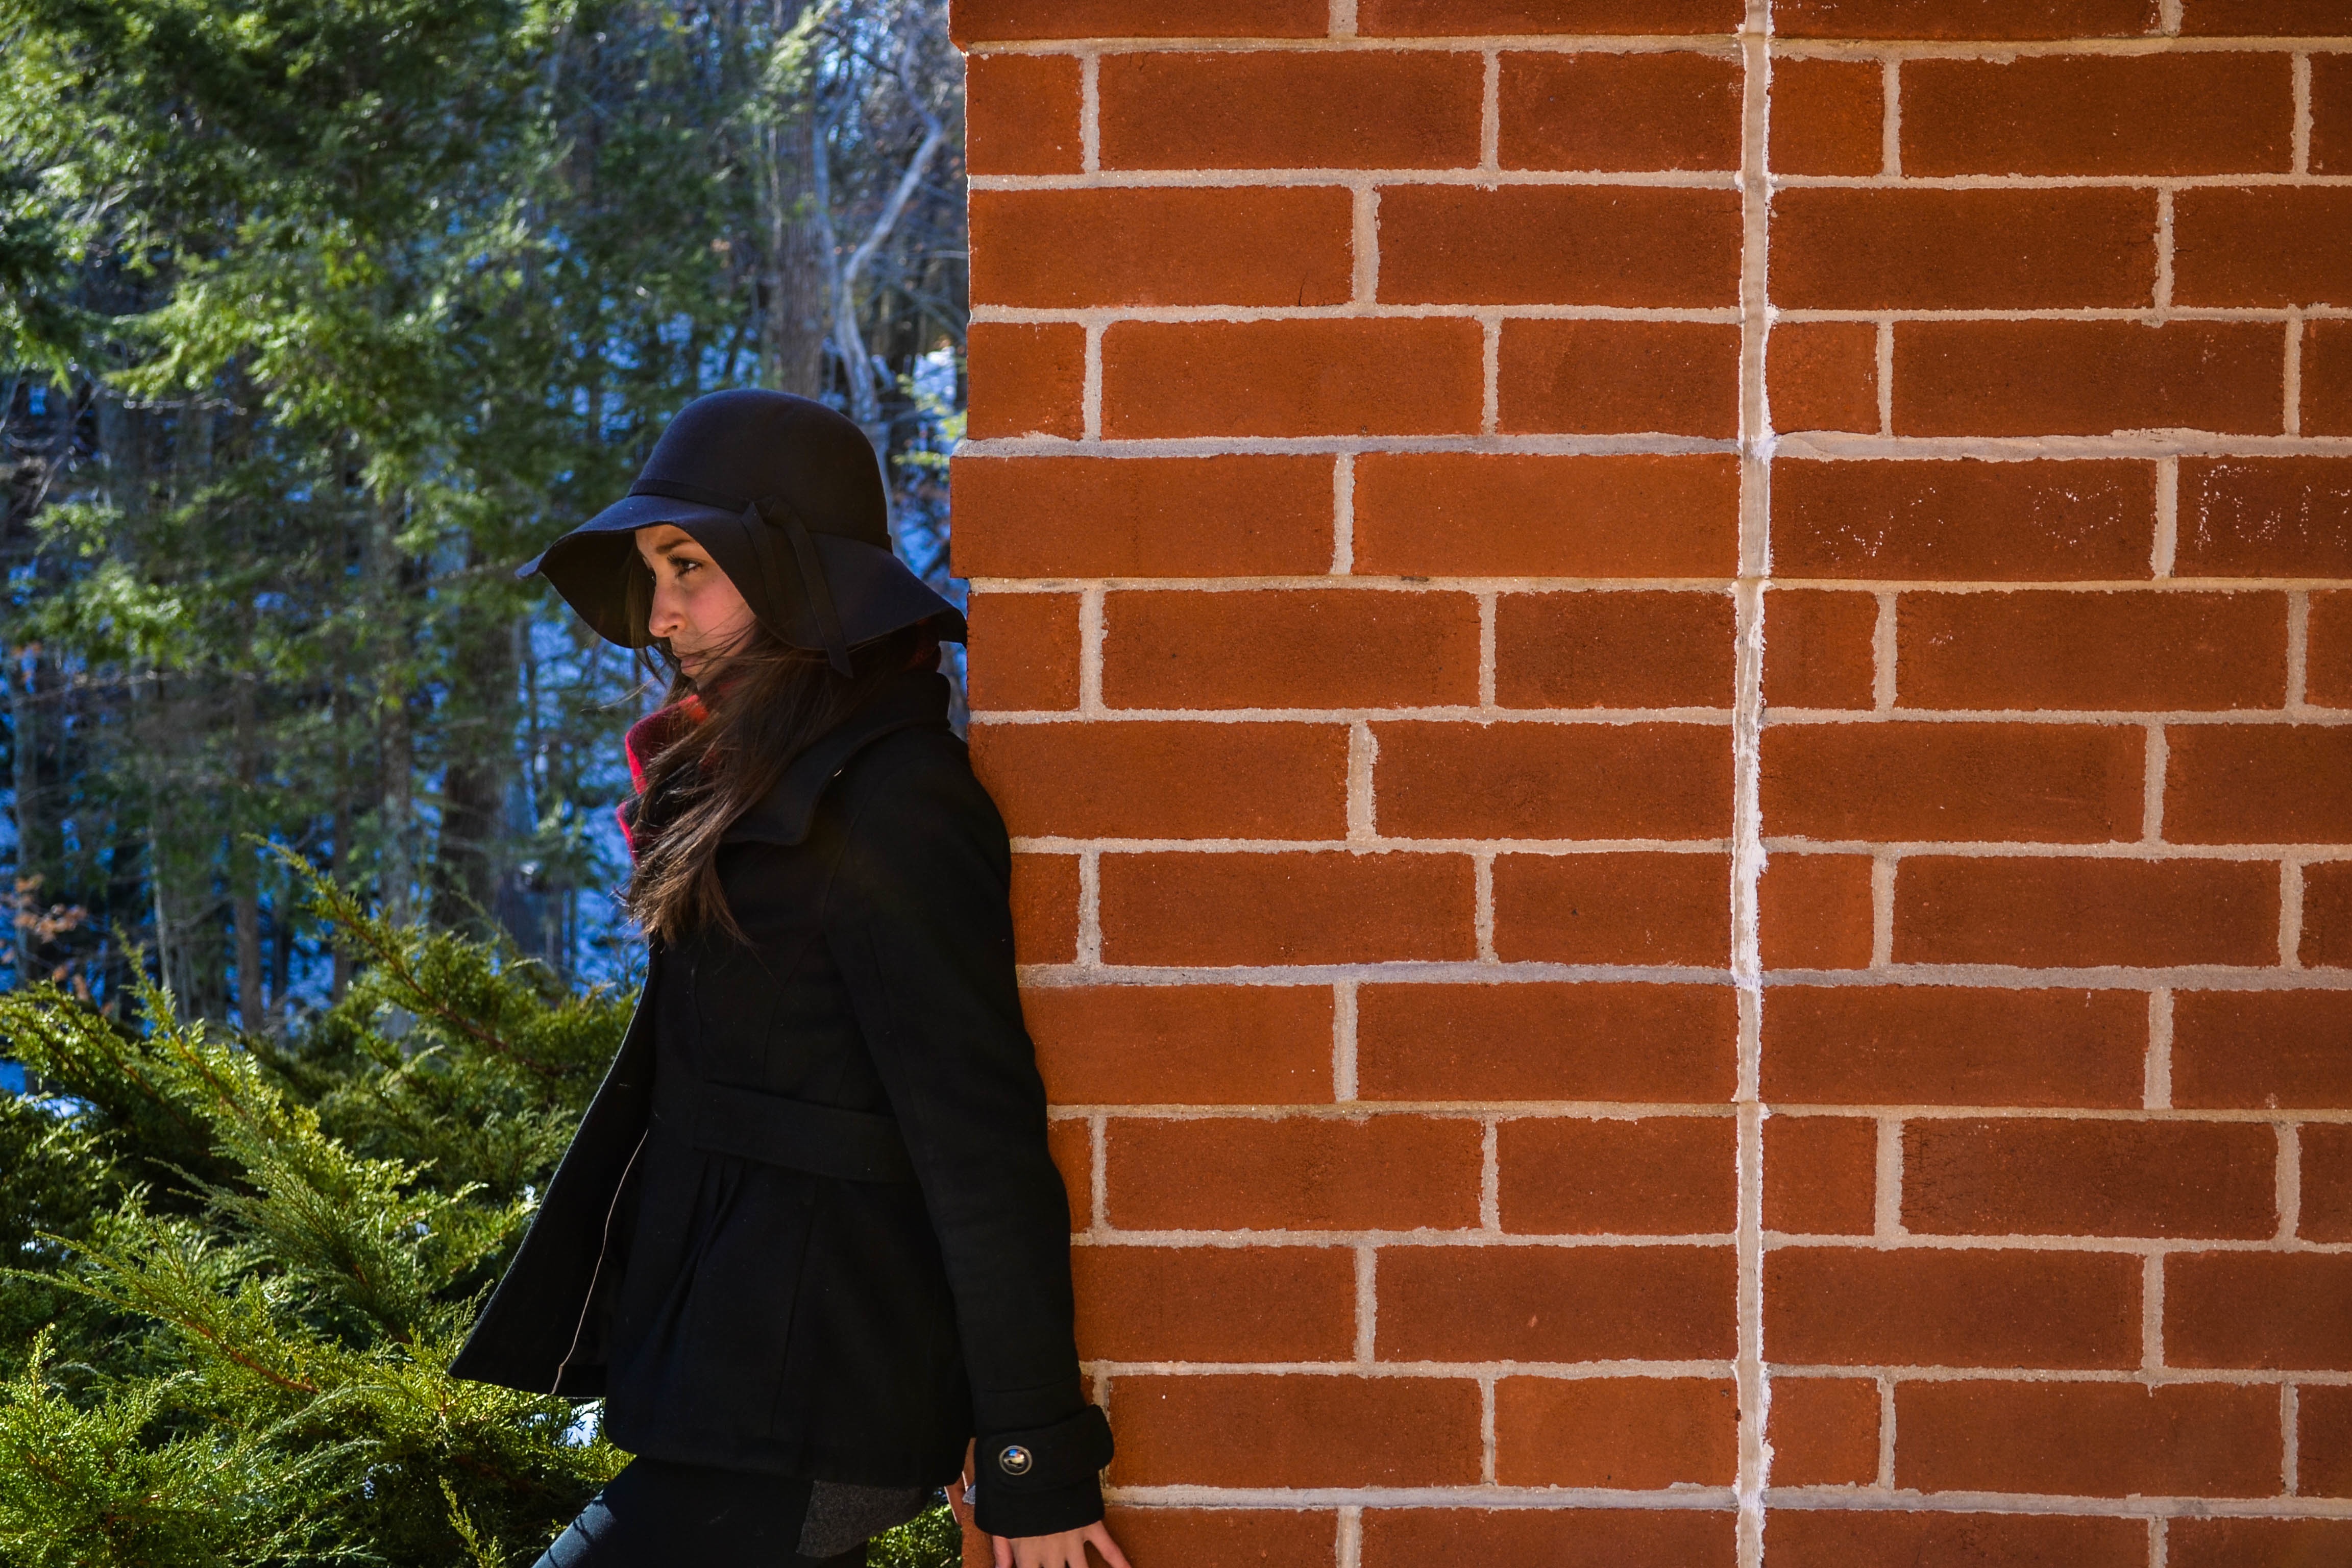
wall, spring, green, red, color